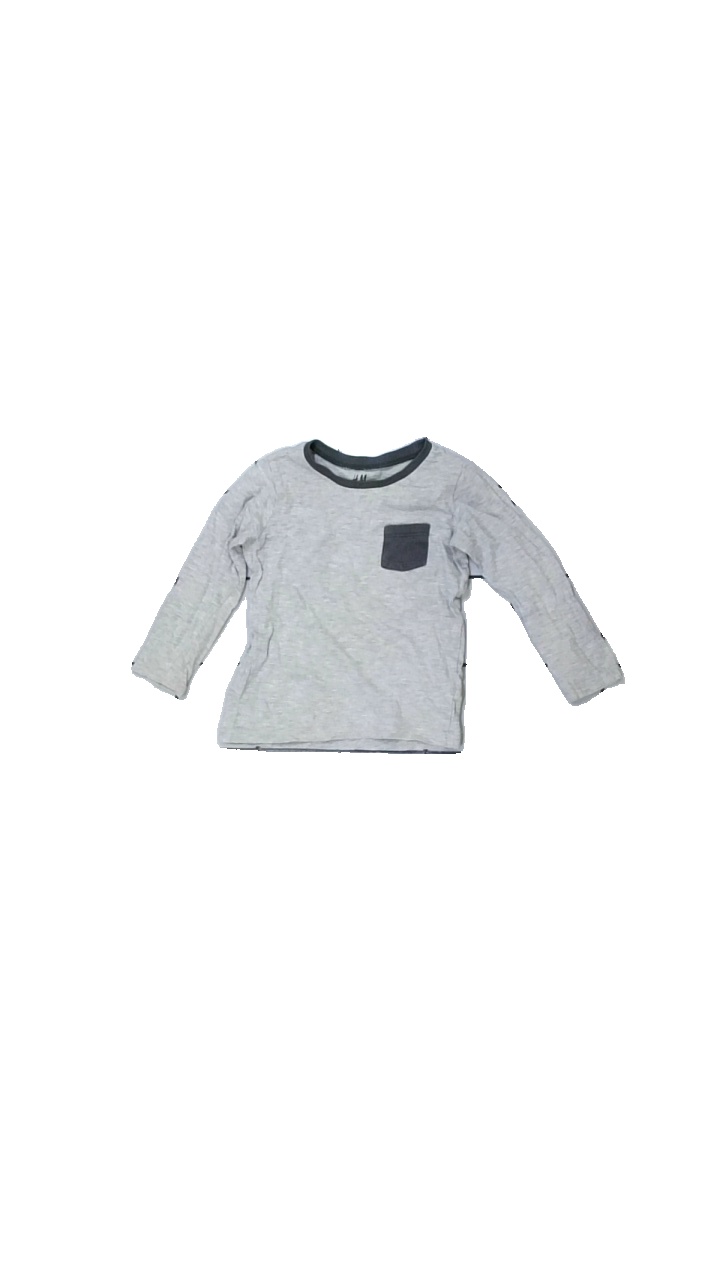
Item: Top (Children)
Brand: H&m
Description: grå långärmad tröja, fläckar båda armarna
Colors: Black, Grey
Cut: Regular
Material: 100% cotton
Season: All
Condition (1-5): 3
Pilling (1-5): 5
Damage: fläck arm
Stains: Major
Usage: Export
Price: <50